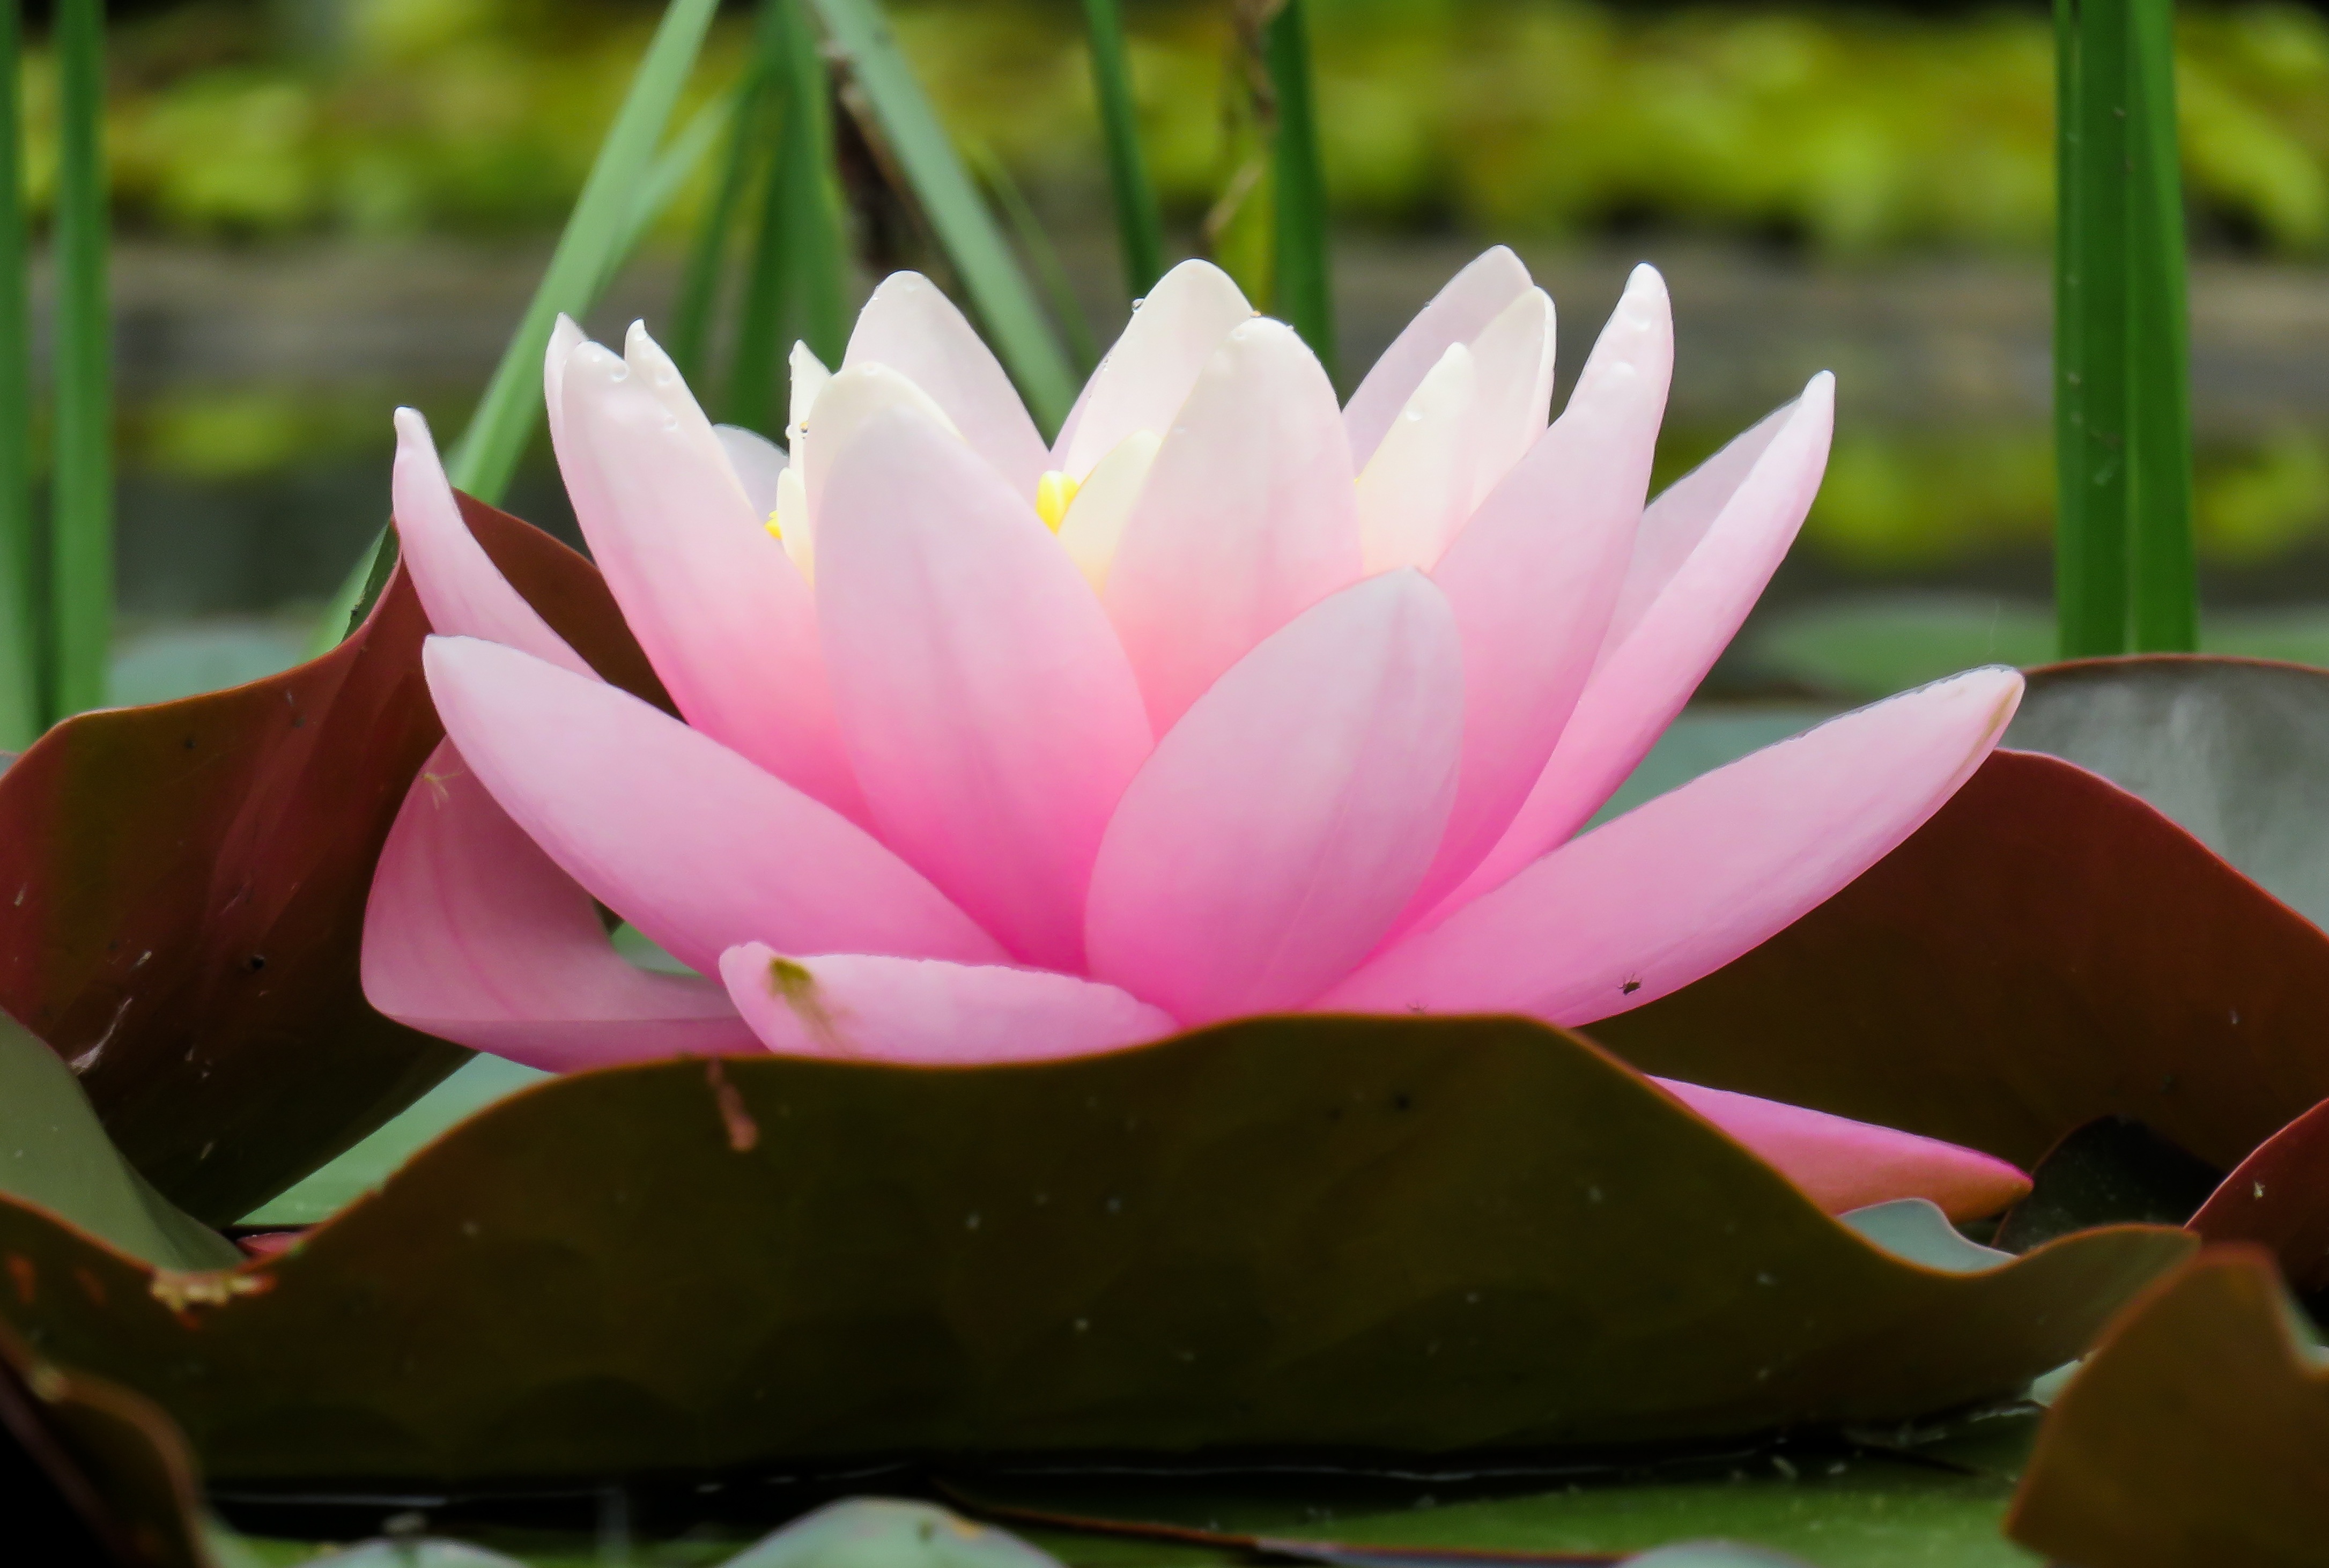
blossom, plant, leaf, flower, petal, bloom, summer, pond, botany, pink, close, sacred lotus, aquatic plant, flora, water lily, lotus, macro photography, flowering plant, land plant, lotus family, proteales